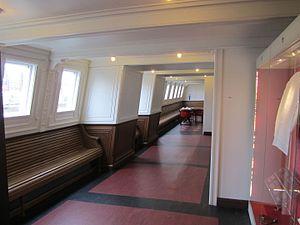
Reconstitution de l'intérieur du SS Nomadic. Ici la coursive séparant les espaces ouverts de première et deuxième classe.
Le SS Nomadic, parfois surnommé le « petit frère du Titanic », est un navire à vapeur de la White Star Line mis en service en 1911. C'est un transbordeur mis en service pour embarquer les passagers des nouveaux paquebots de classe Olympic dans le port de Cherbourg inadapté à leur grande taille. Il fonctionne à cette époque en duo avec le Traffic : le Nomadic se charge de transporter les passagers de première et deuxième classe tandis que le second transporte les passagers de troisième et les bagages. En 1927, la White Star Line le revend à la Société cherbourgeoise de transbordement qui l'utilise dans le même but et avec le même nom. En 1934, il est à nouveau vendu, cette fois à la Société cherbourgeoise de remorquage et de sauvetage qui le renomme Ingénieur Minard.